Bouchara (trademark)

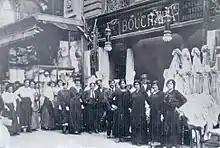
The Bouchara shop in Marseille

In 1899, Jacob Bouchara opened his first store in Marseille. His son, Charles Bouchara, offers the sale of « fabrics by the kilometer ».